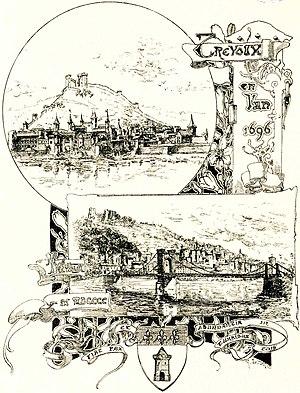
Extrait de P. Lenail, Le Parlement de Dombes, 1900. Vue ancienne reproduite à partir d'un plan dressé par Charles de Neuvéglise.
Trévoux est une commune française située dans le département de l'Ain, en région Auvergne-Rhône-Alpes.